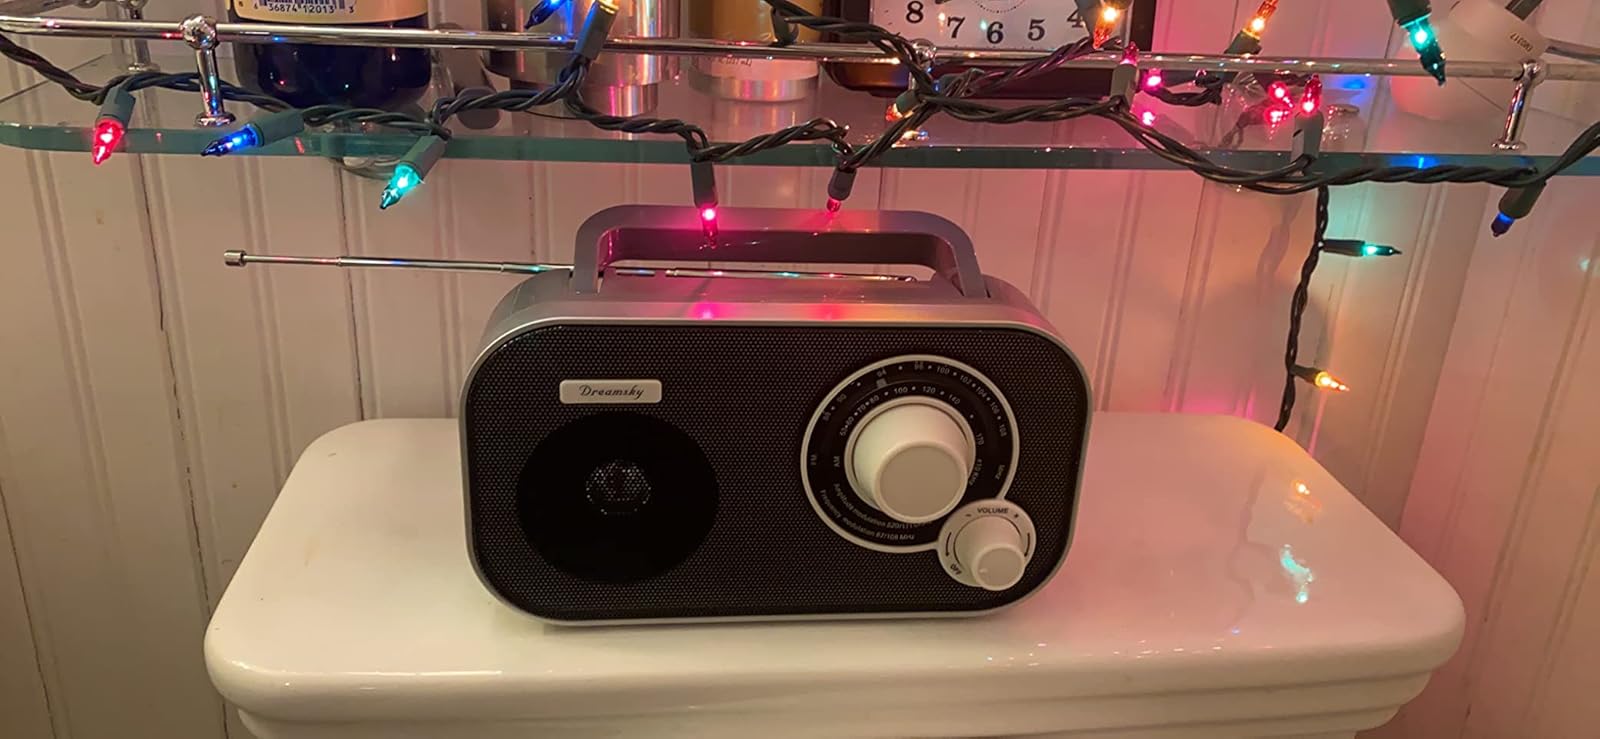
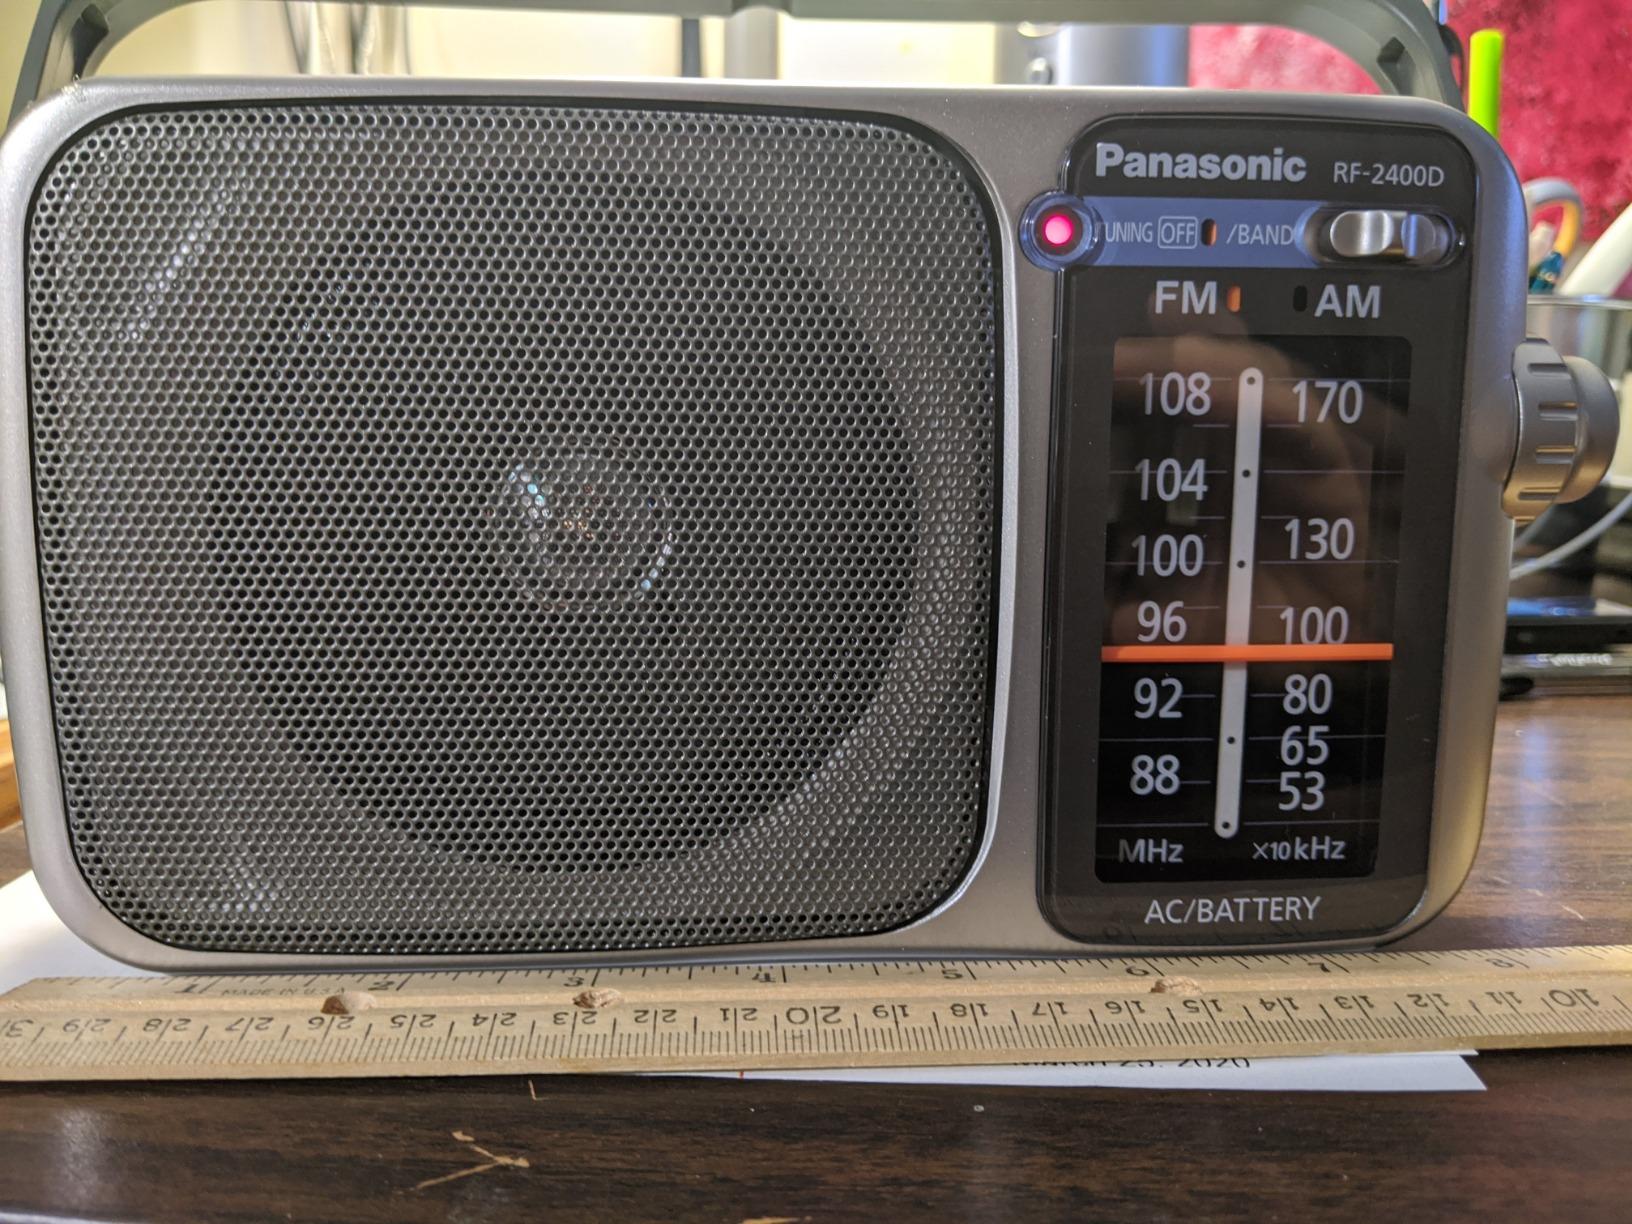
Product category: radio
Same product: no